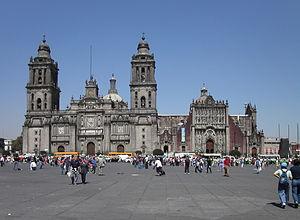
cathédrale de Mexico
Bien que peu documentée, l'Histoire de l'Amérique latine préhistorique est aussi ancienne que celle de l'Europe.
Cet article présente la liste des aires urbaines les plus peuplées du monde. Une aire urbaine est une région fonctionnelle organisée autour d'une agglomération urbaine par des liens économiques, en particulier les déplacements domicile-travail. Une aire urbaine regroupe toutes les communes dont 40 % des actifs travaillent dans l'unité urbaine ou agglomération. Si l'aire urbaine peut se confondre avec l'agglomération, elle la dépasse largement, le plus souvent. La notion d'aire urbaine ne doit pas non plus être confondue avec celle de mégalopole, ni avec celles de mégapole et de métropole.